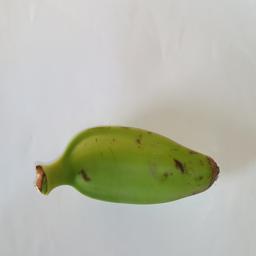
Banana variety: Champa Kola